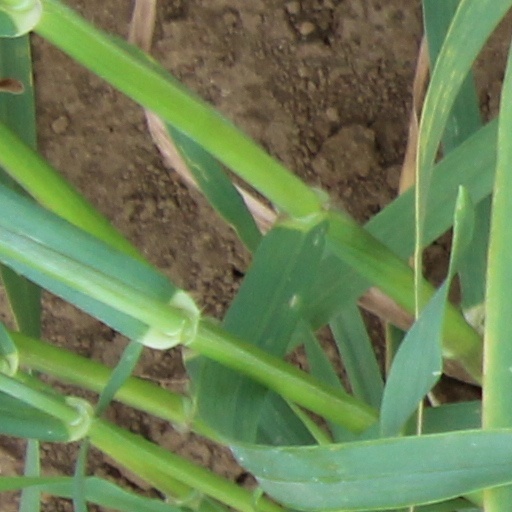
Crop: wheat